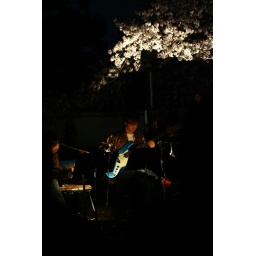
guitar under the trees